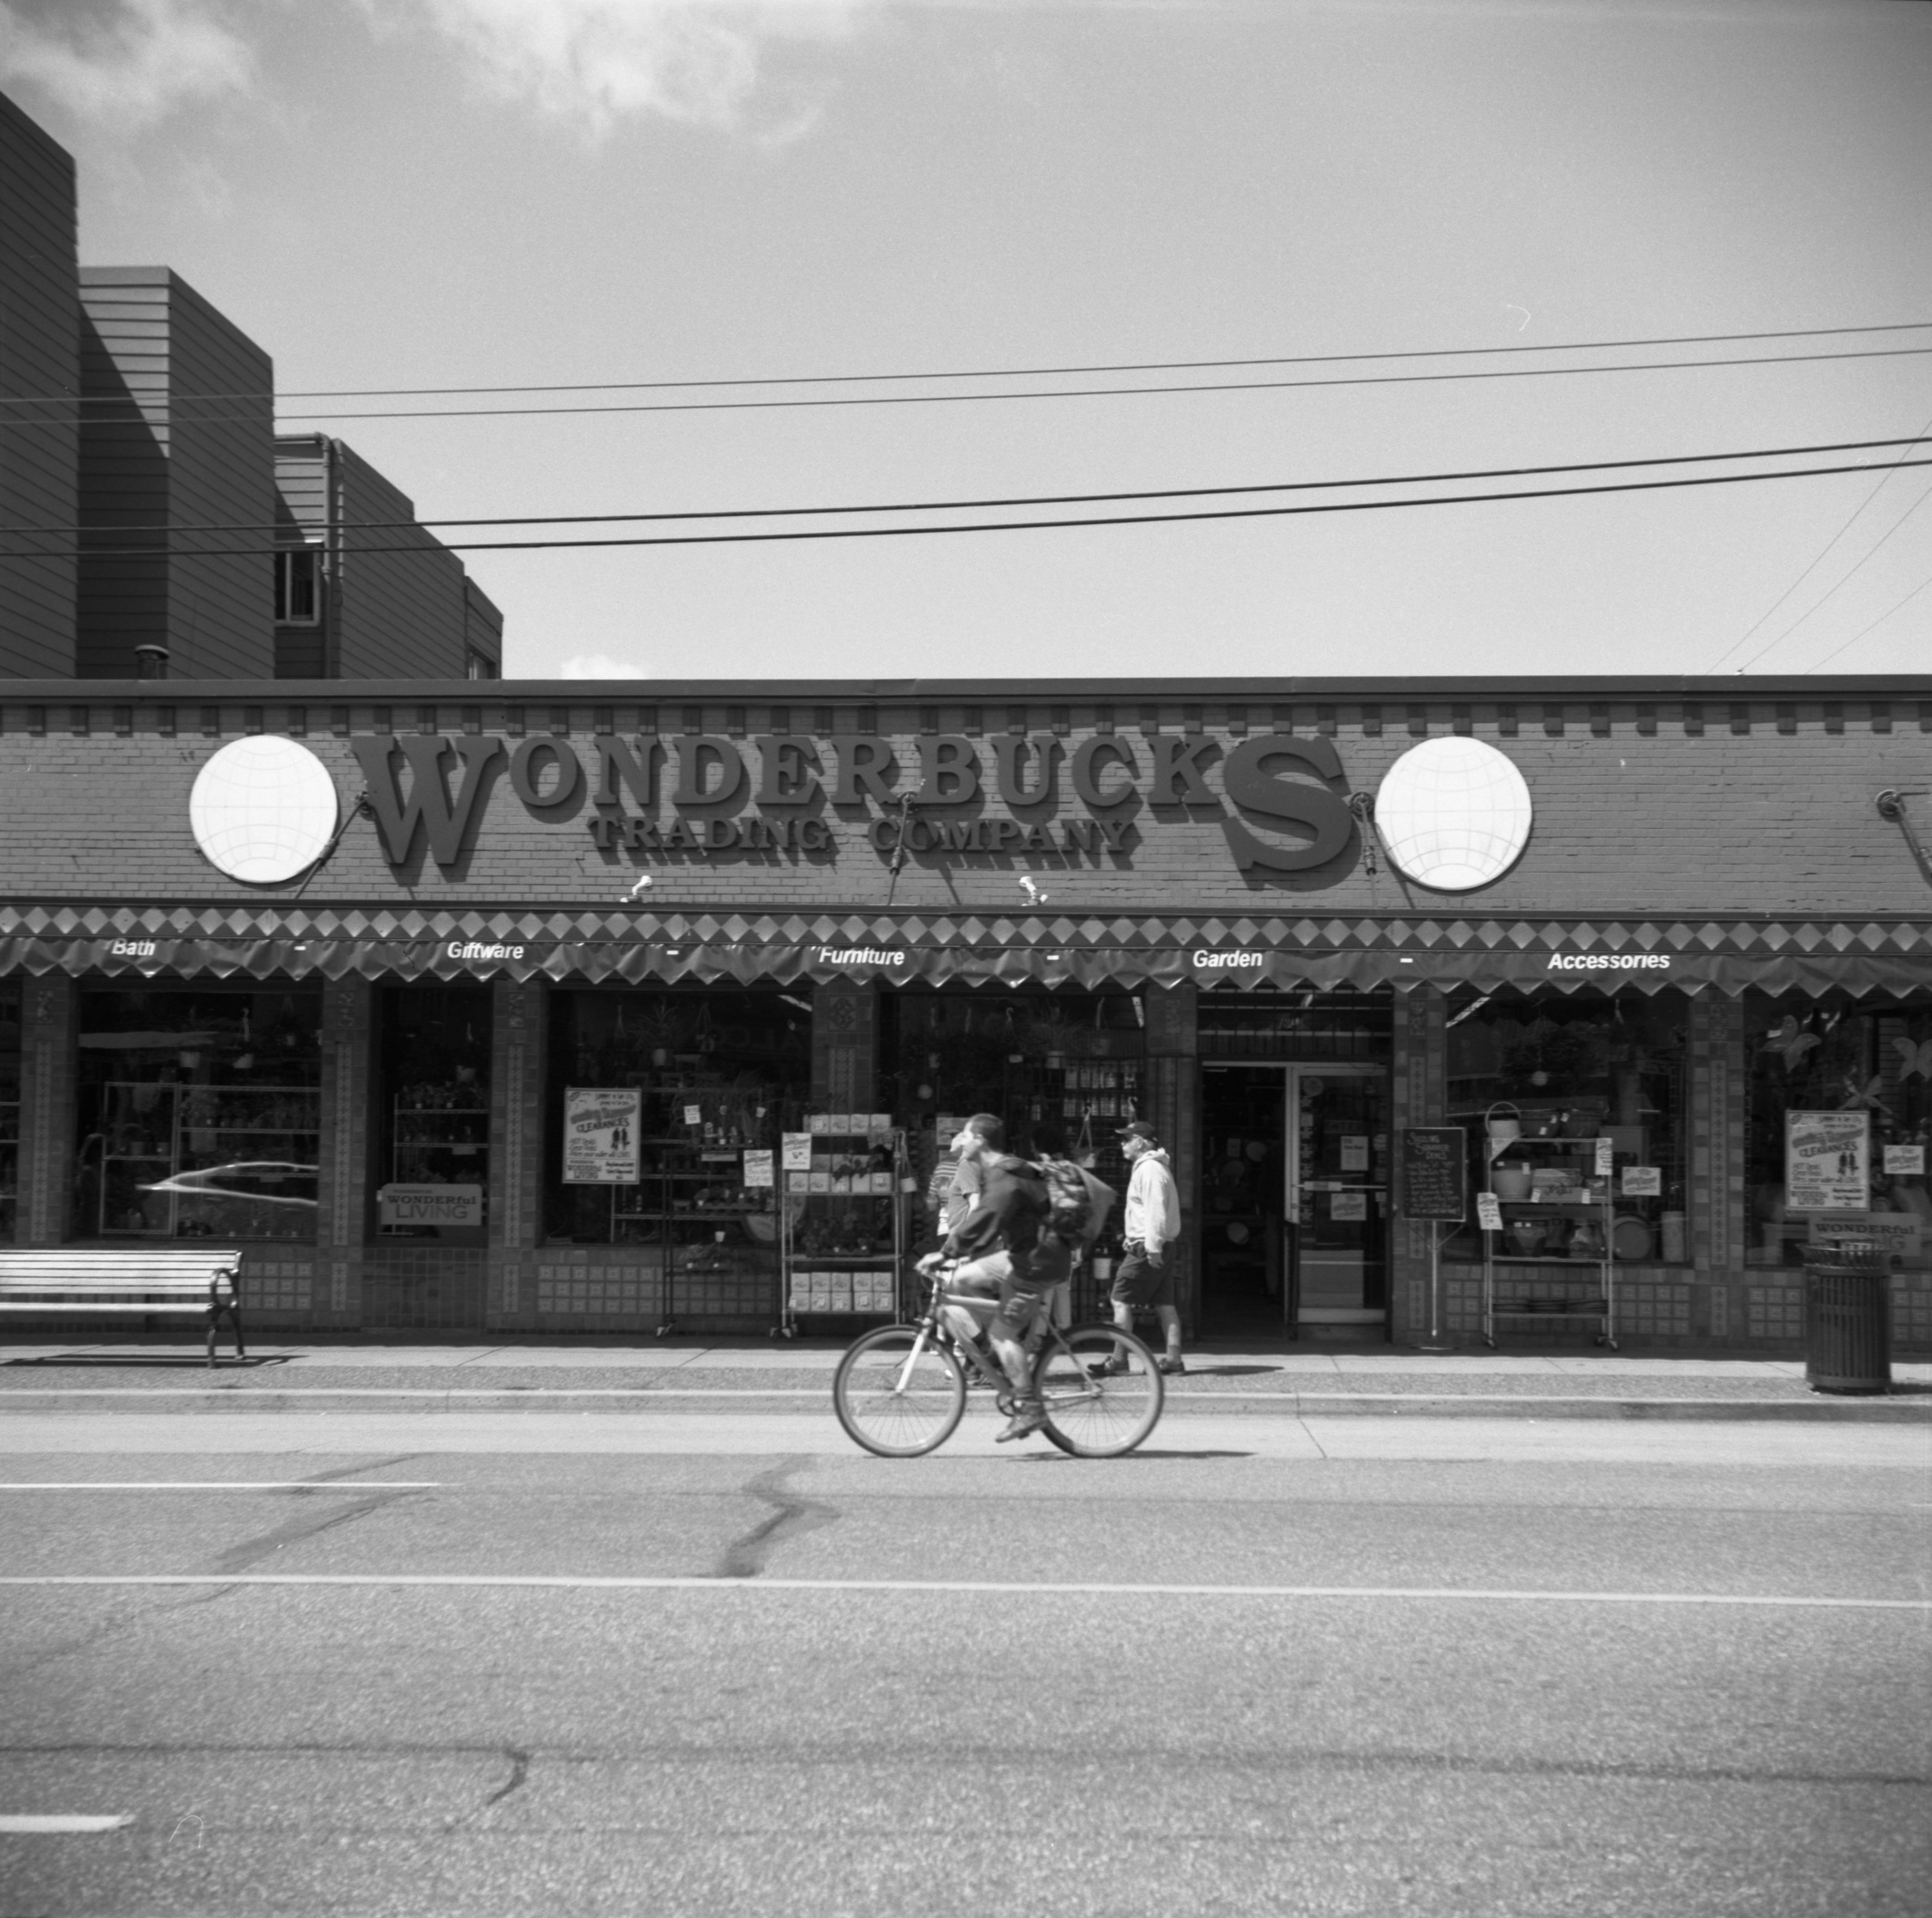
black and white, road, white, street, bicycle, bike, city, film, downtown, analog, vehicle, monochrome, lane, folder, lighting, streetphotography, infrastructure, storefront, 120, mediumformat, shape, commercialdrive, frankasolida, wonderbucks, monochrome photography